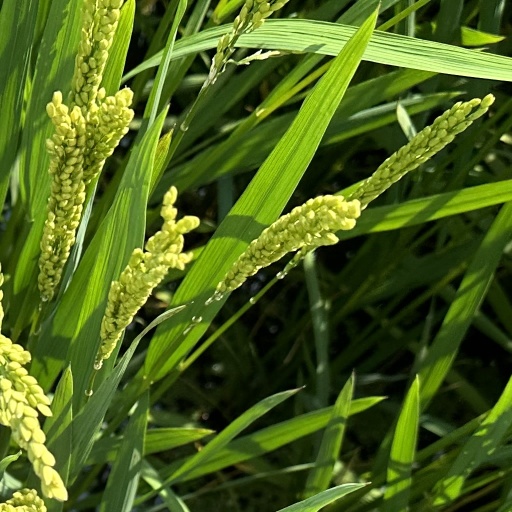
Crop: rice